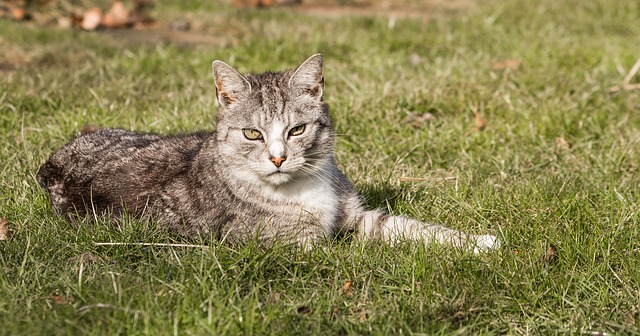
Label: gatto